Westfield Chodov

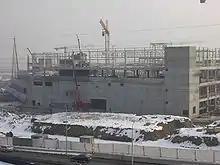
Construction of Westfield Chodov in 2005

Construction of the center began in May 2004, despite protests from some local citizens. The construction ran according to schedule, but aggravated the surrounding environment with increased noise, dirt, and dust, with work often continuing overnight. Another problem was the re-routing of pedestrian walkways in the vicinity, which extended the journeys of residents to the metro and for shopping. The project also included a total reconstruction of parts of U Kunratického lesa, Roztylská, Pod Chodov and Brněnská (D1 motorway), which mostly meant repair of road surfaces and preparation of branches for planned parking space. A new downhill ramp from the D1 motorway was also built, at the junction with Pod Chodov street.